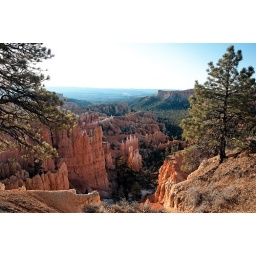
rock spires and Pine trees in Queens Garden - Bryce Canyon National Park